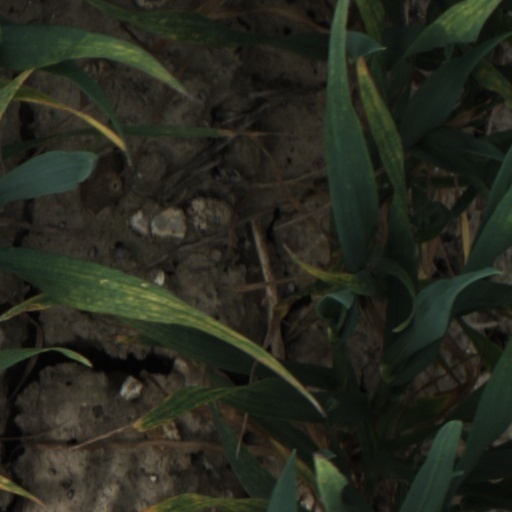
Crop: wheat